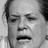
Emotion: sad